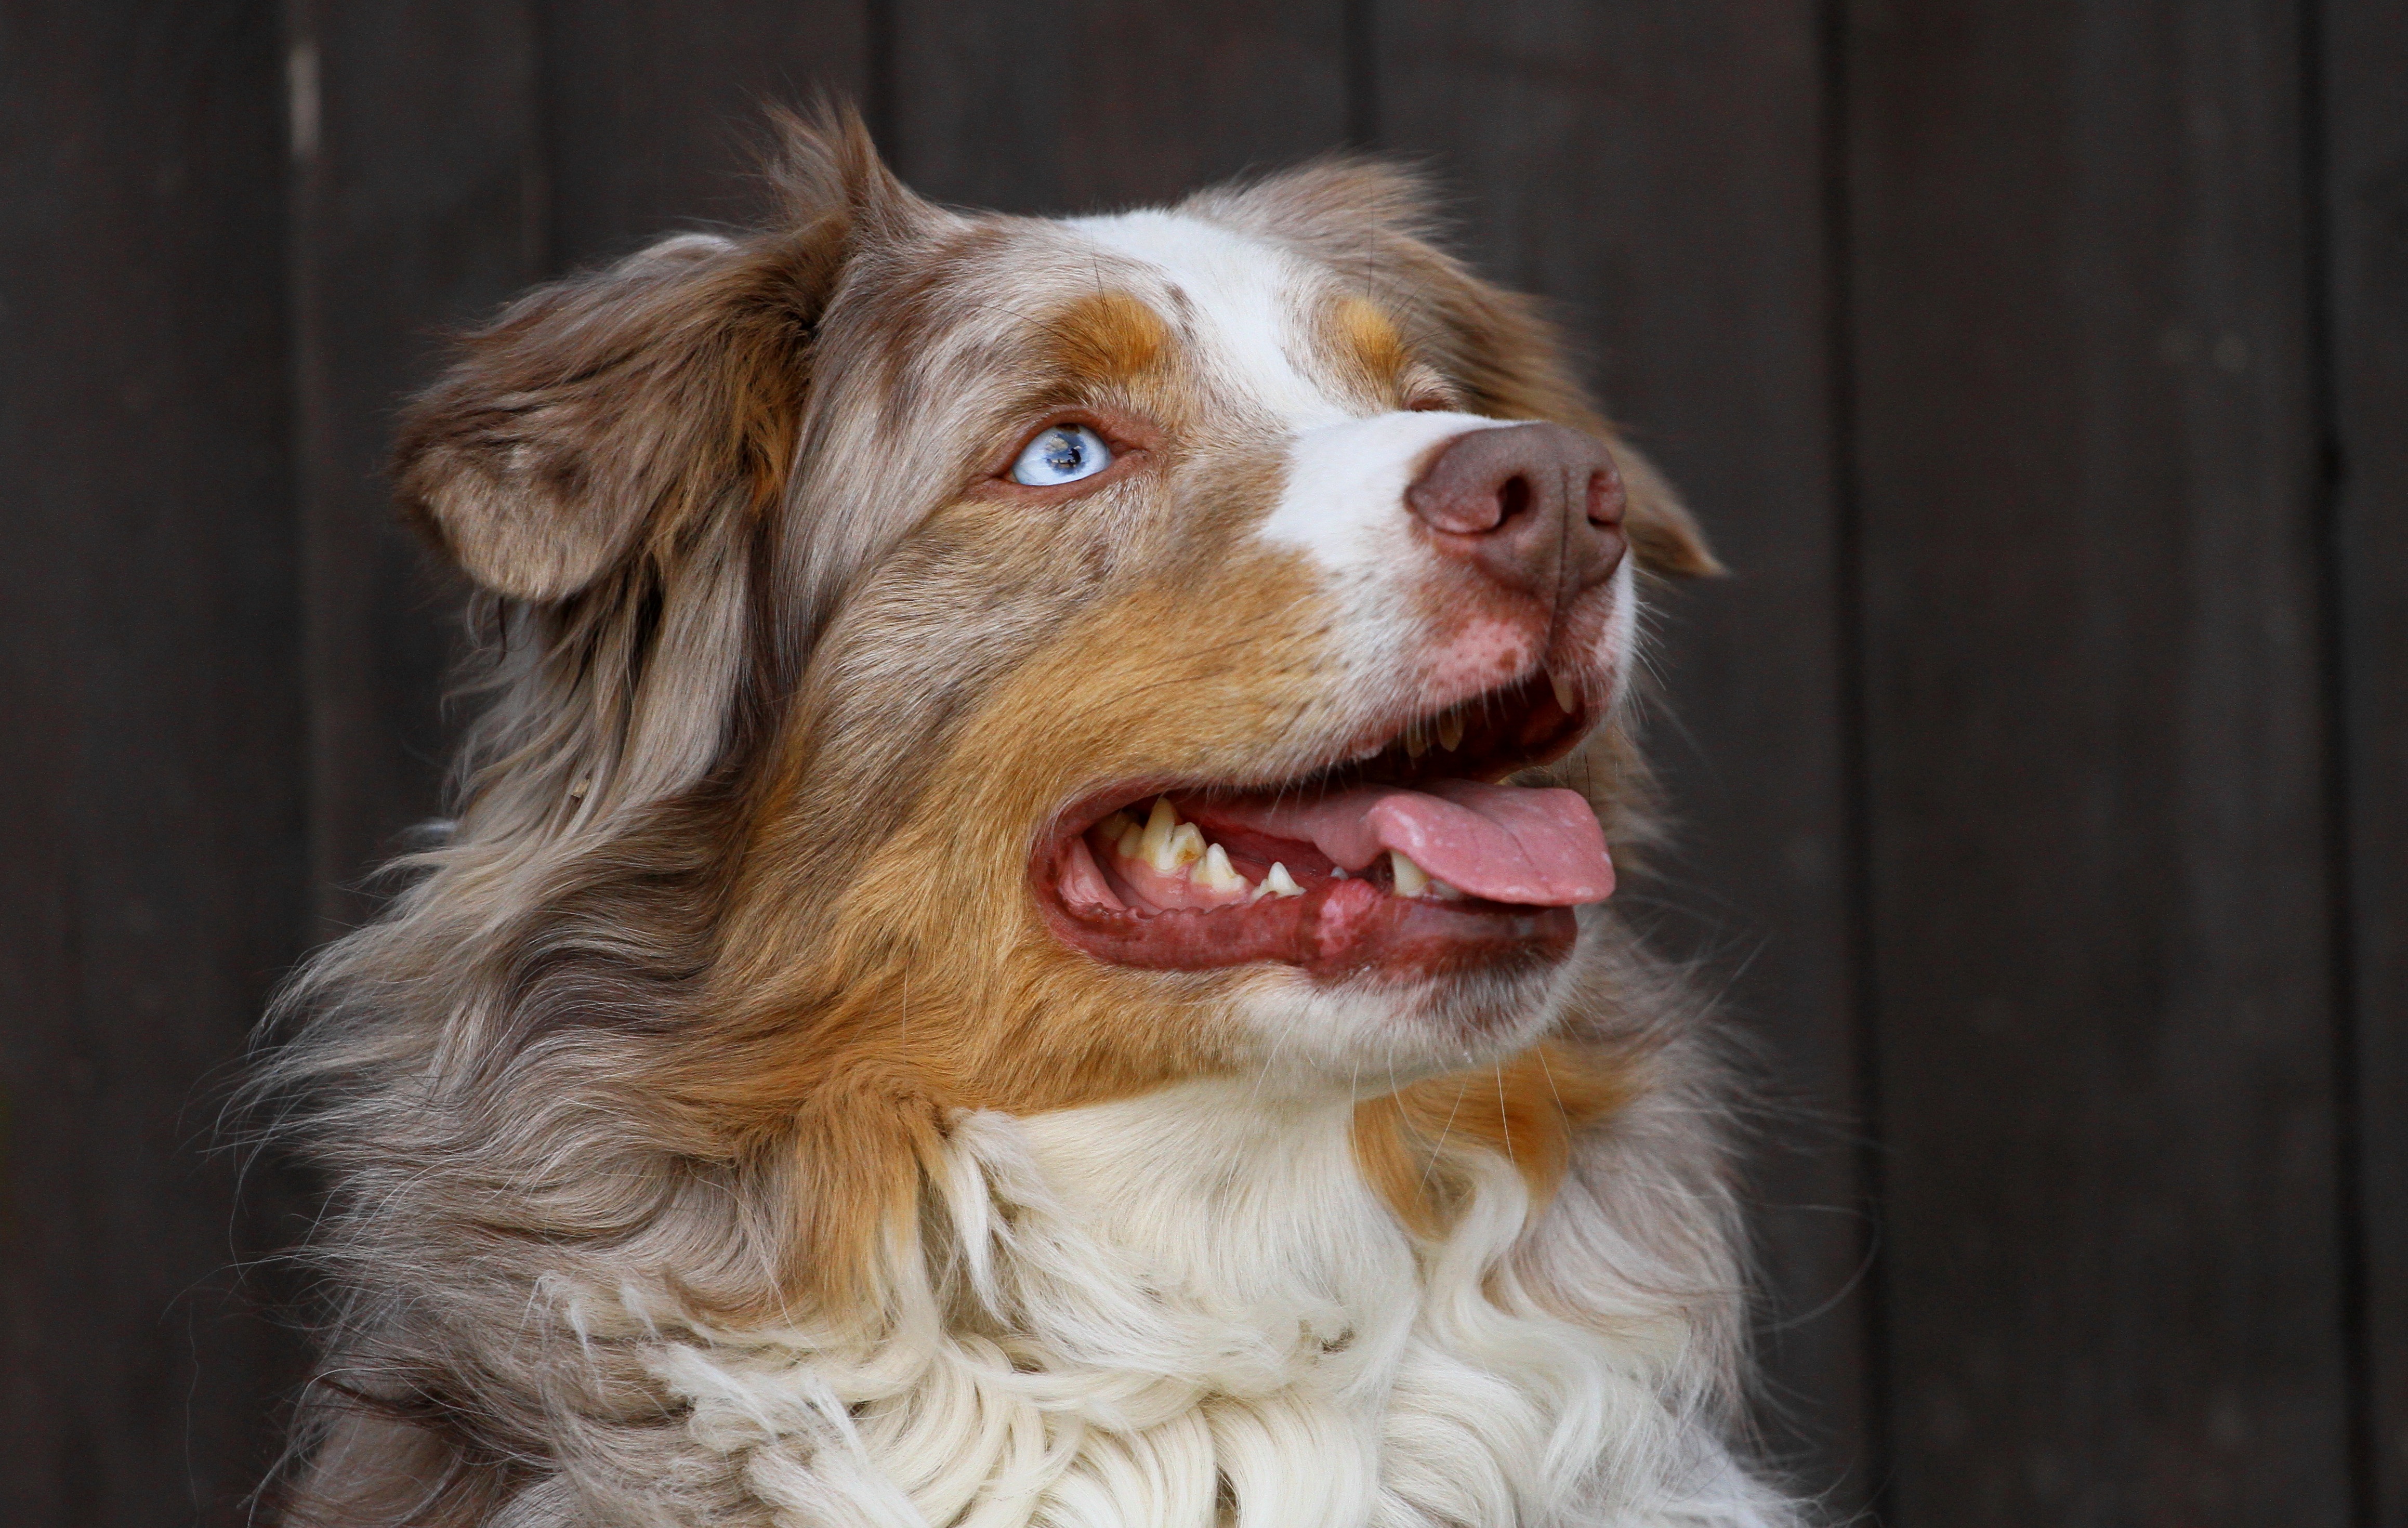
dog, male, mammal, vertebrate, dog breed, odin, australian shepherd, dog like mammal, miniature australian shepherd, nova scotia duck tolling retriever